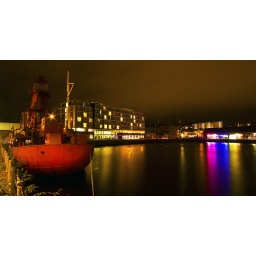
The Apex Hotel in Dundee with the lighthouse boat and the city quay lights in the background